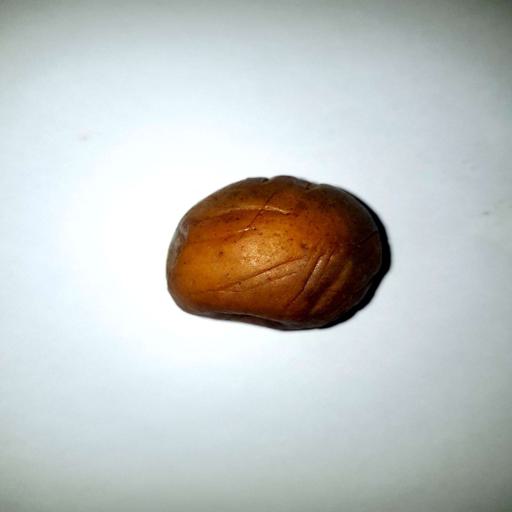
Label: bruised